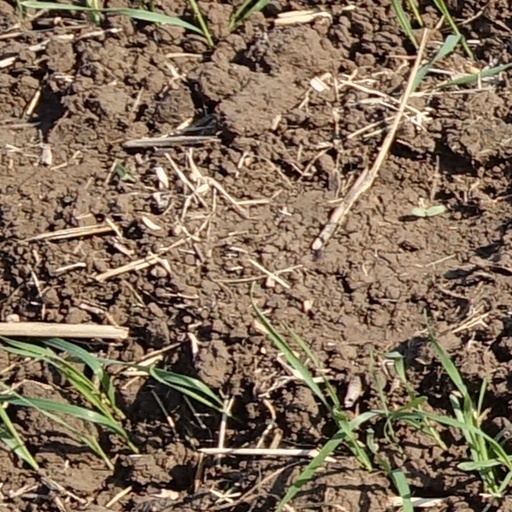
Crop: wheat